Dissolution of Czechoslovakia

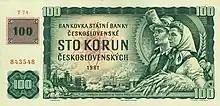
100 "korun československých" with Czech stamp in 1993

Initially, the old Czechoslovak currency, the Czechoslovak koruna, remained in use by both countries. Czech fears of an economic loss caused the adoption of two national currencies as early as February 8, 1993. On February 2, 1993 Act No. 60/1993 Coll. came in effect in the Czech Republic to create a separate currency that was already envisaged in the Czech Constitution and in Act No. 6/1993 Coll. that created the Czech National Bank which issued a new Czech currency by stamping Czechoslovak banknotes. The stamps had already been prepared in secret in 1992 after the decision about the dissolution of Czechoslovakia. In December 1992 some of the reserve banknotes started to be stamped in the selected banks in secret. From 8 February to 12 February old banknotes of 100, 500 and 1,000 Kčs (Czechoslovak crowns) were exchanged for the stamped ones in the Czech Republic and a new 200 Kč banknote was introduced. Each person over 15 could exchange banknotes up to 4,000 crowns, and minors below 15 years of age up to 1,000 crowns. Banknotes of lower denominations and coins remained until new ones were printed and minted. Banks in the Czech Republic converted all money on 8 February 1993 from Kčs to Kč. In Slovakia stamps were also applied on banknotes, and a new 10 SK coin was introduced. At the beginning, the currencies could be exchanged at par, but later the value of the Slovak koruna was usually lower than that of the Czech koruna (in 2004, around 25–27% lower). On August 2, 1993, both currencies were distinguished by different stamps that were first affixed to and then printed on old Czechoslovak koruna banknotes. New Czech and Slovak coins replaced old ones during 1993.